Public transportation in Maine

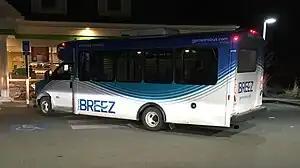
A Metro BREEZ bus

Greater Portland Metro runs fifteen routes: route 1 serves Congress Street (from Portland Transportation Center to Munjoy Hill); route 2 runs along Forest Avenue to Pride's Corner; route 3 ("Crosstown") takes passengers from The Maine Mall to Hannaford Riverton; route 4 also serves Westbrook, but begins at METRO Pulse; route 5 runs from Pulse to The Maine Mall via the Portland International Jetport; route 7, known as the "Falmouth Flyer", runs from Pulse to Falmouth's WalMart. Route 8 is known as the Peninsula Loop (running between Hannaford on Preble Street and Whole Foods Market via downtown Portland). It currently runs counter-clockwise around the peninsula, but there are discussions about introducing an additional clockwise route. Route 9 is split into two parts: 9A serves North Deering via Stevens Avenue, while 9B serves North Deering via Washington Avenue. In December 2024, South Portland Bus Service merged with Metro, with Metro inheriting three of its routes: route 21 (which runs from Forest Avenue at Congress Street in downtown Portland to Willard Square/Southern Maine Community College (SMCC)), route 24A (which serves Walmart and The Maine Mall via Main Street) and the 24B (which also serves the mall, but runs via the Community Center). University of Southern Maine's Portland and Gorham campuses are served by the Husky Line (H). Finally, the Metro BREEZ is an express service which runs, thirteen times on weekdays and six times on Saturday, from Thompson's Point to Bowdoin College in Brunswick. Its route is extended twice daily to serve Bath Iron Works.